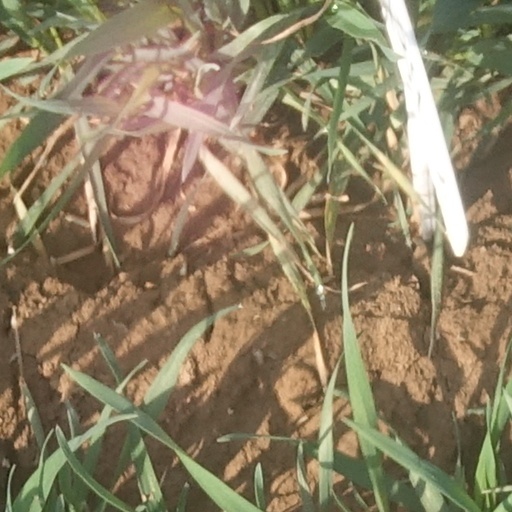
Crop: wheat